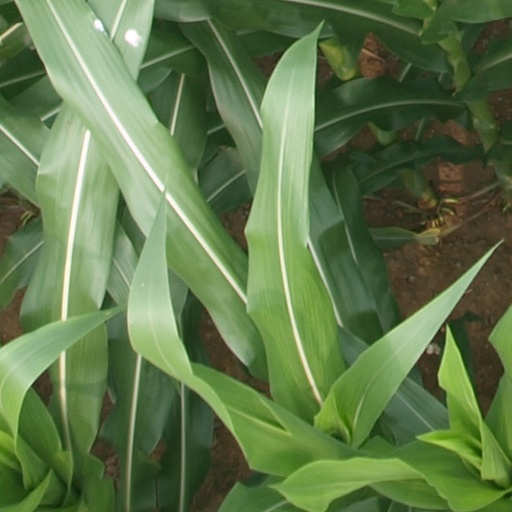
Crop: maize; corn